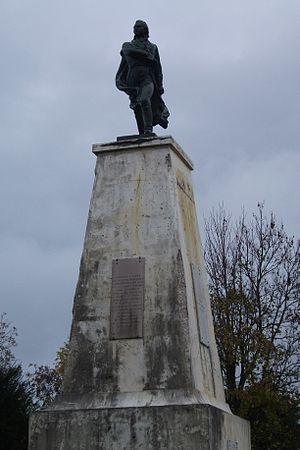
statue de Francisco de Miranda à Valmy.
La liste des mémoriaux et cimetières militaires du département de la Marne répertorie les cimetières militaires, les mémoriaux ainsi que les stèles, plaques commémoratives et autres monuments qui honorent la mémoire des morts aux combats, des victimes de bombardements ou d’exactions de l'ennemi ainsi que celle de personnels de santé, de chefs militaires ou politiques pendant :
Valmy est une commune française, située dans le département de la Marne en région Grand Est. C'est sur le territoire de cette commune qu'a eu lieu la célèbre bataille de Valmy le 20 septembre 1792.
Cet article recense les œuvres d'art dans l'espace public de la Marne, en France.